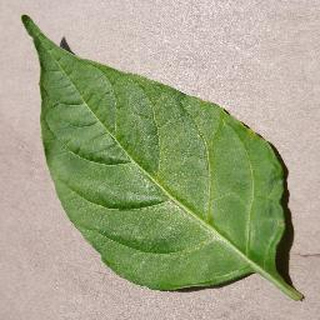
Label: healthy_bell_pepper